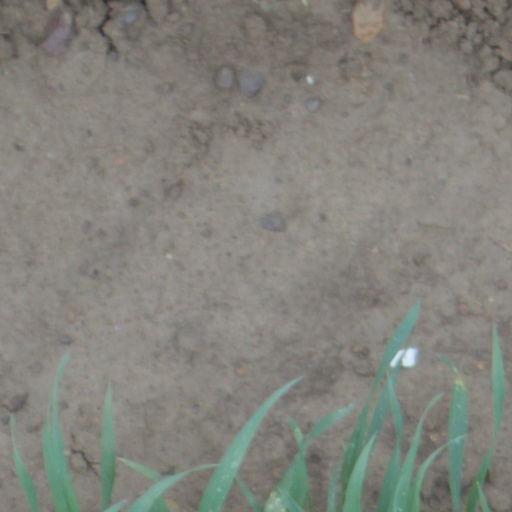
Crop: wheat